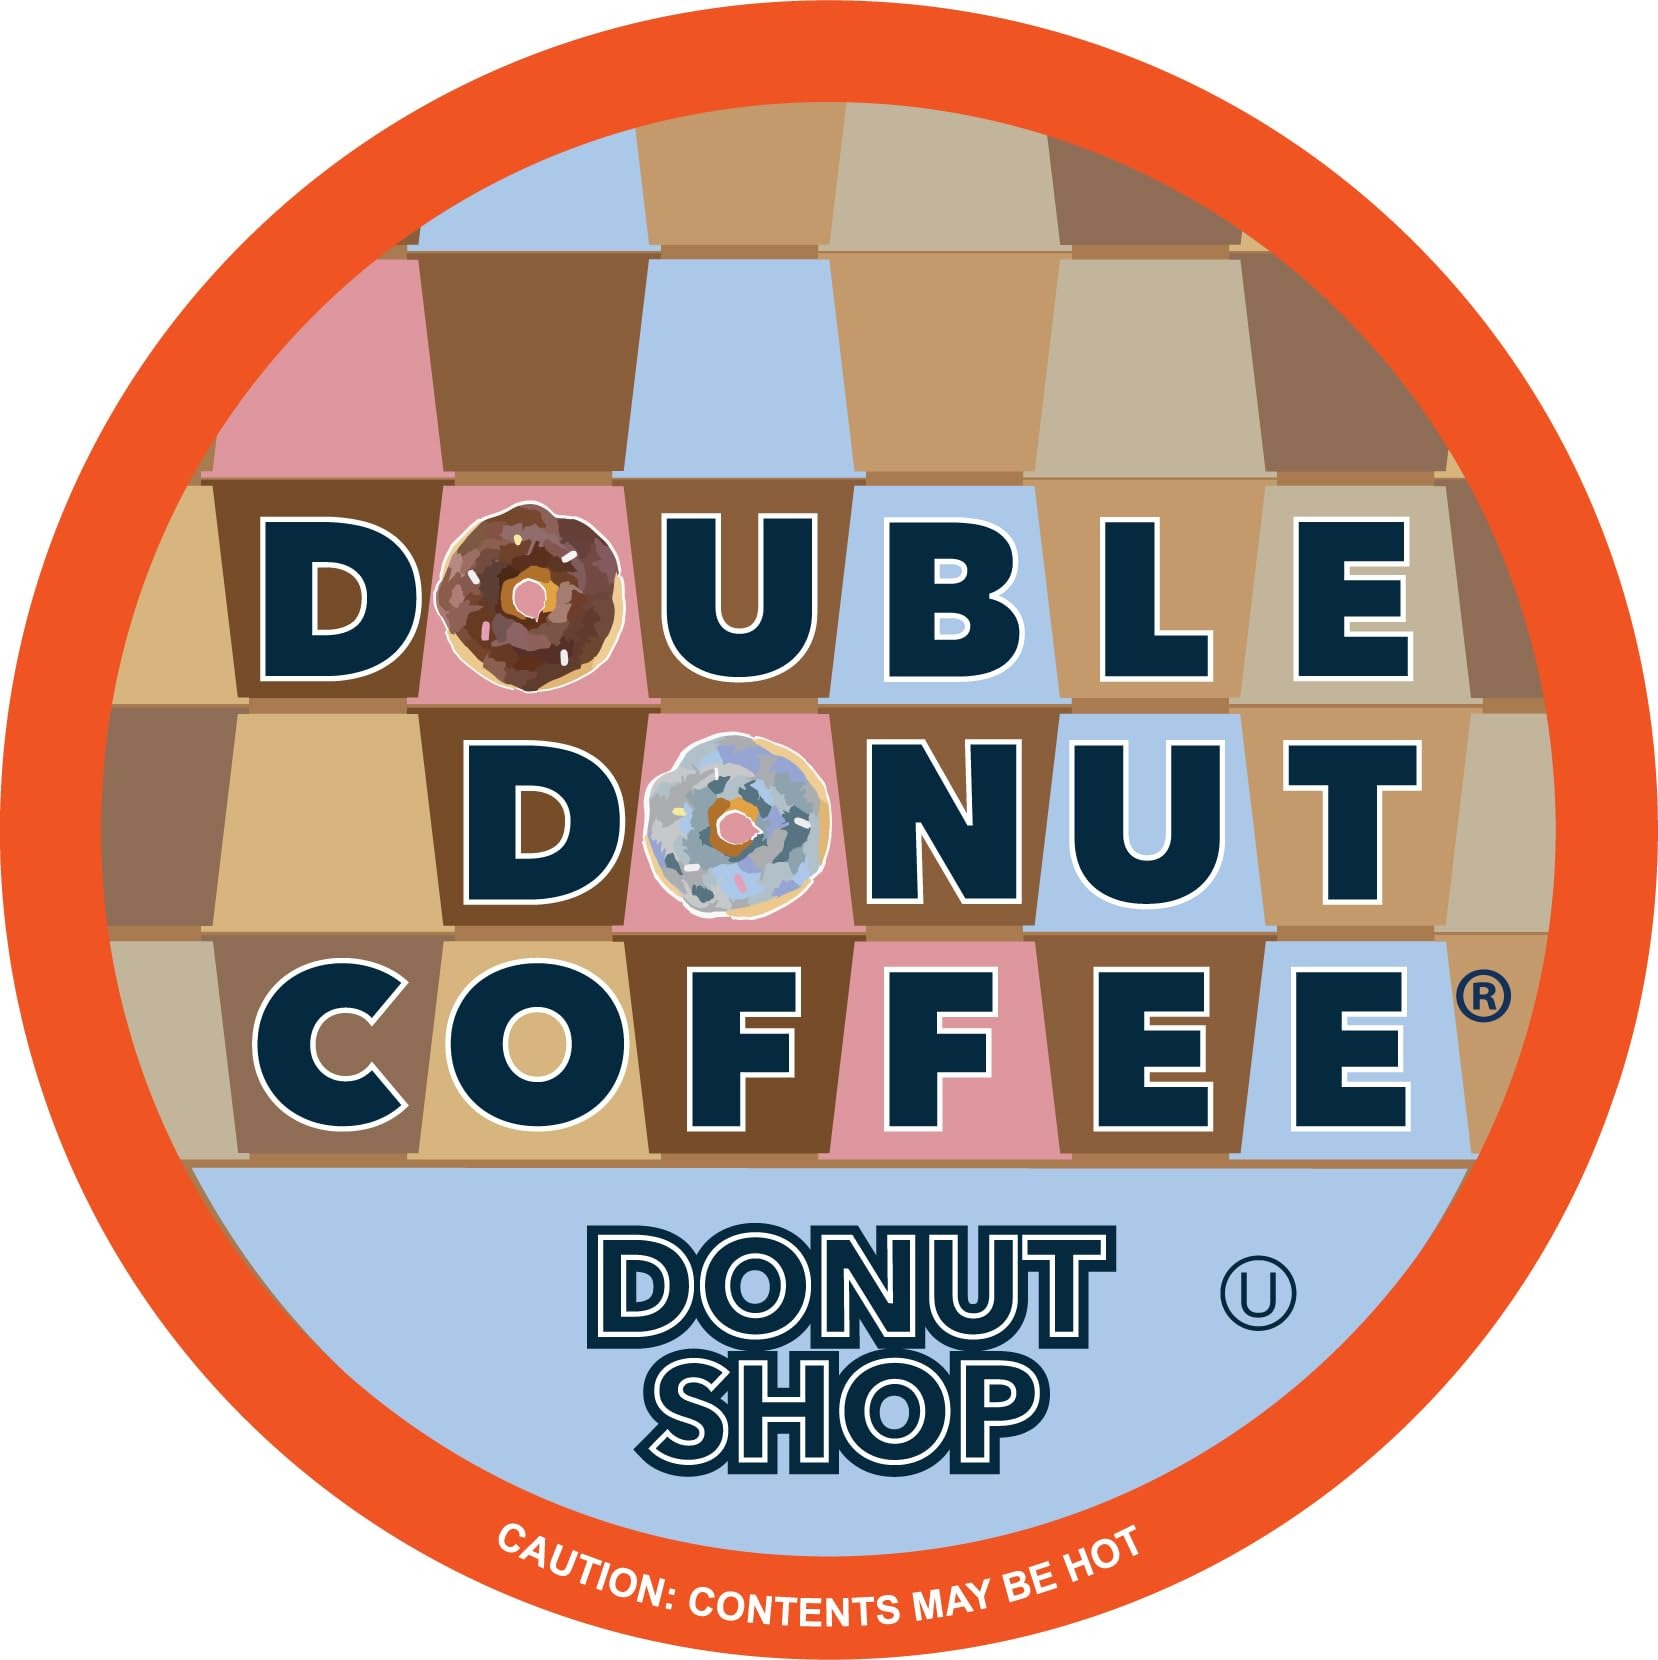
Item Name: Double Donut Donut Shop Coffee Pods, Coffee Pods Donut Shop Medium Roast Blend, Single-Serve Pods for Keurig K Cup Brewer Machines, 48 Count Value Pack
Bullet Point 1: HUGE PACK OF 80 DONUT SHOP COFFEE PODS - Buy in bulk and save! Simply compare our price per cup and you'll realize how much you can save!
Bullet Point 2: YOUR FAVORITE DONUT SHOP COFEE BLEND - Double Donuts Donut Shop is a medium roast coffee that incredibly smooth and extra bold tast. It'll take you back to your favorite donut house or original coffee shop.
Bullet Point 3: MADE FROM 100% ARABICA BEANS - Double Donut only uses the highest quality ingredients to ensure each cup of coffee is made to perfection.
Bullet Point 4: ENVIRONMENTALLY FRIENDLY AND RECYCLABLE - All of our coffee pods are made from recyclable materials, making our pods not only great for tastebuds but also great for the environment
Bullet Point 5: COMPATIBLE WITH ALL KEURIG K CUP BREWERS - Our Sampler Pack Capsules are 100% Compatible With all Keurig Kcup Brewers, Including Keurig 2.0. K-Cup and Keurig are registered trademarks of Green Mountain. We are not affiliated with Green Mountain.
Value: 48.0
Unit: Count

Price: 19.8